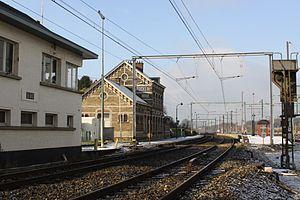
La Gare de Stockem vu de la direction Arlon
La gare de Stockem est une gare ferroviaire belge de la ligne 162, de Namur à Sterpenich, située au village de Stockem sur le territoire de la ville d'Arlon, dans la province de Luxembourg en Région wallonne.